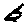
Label: 6